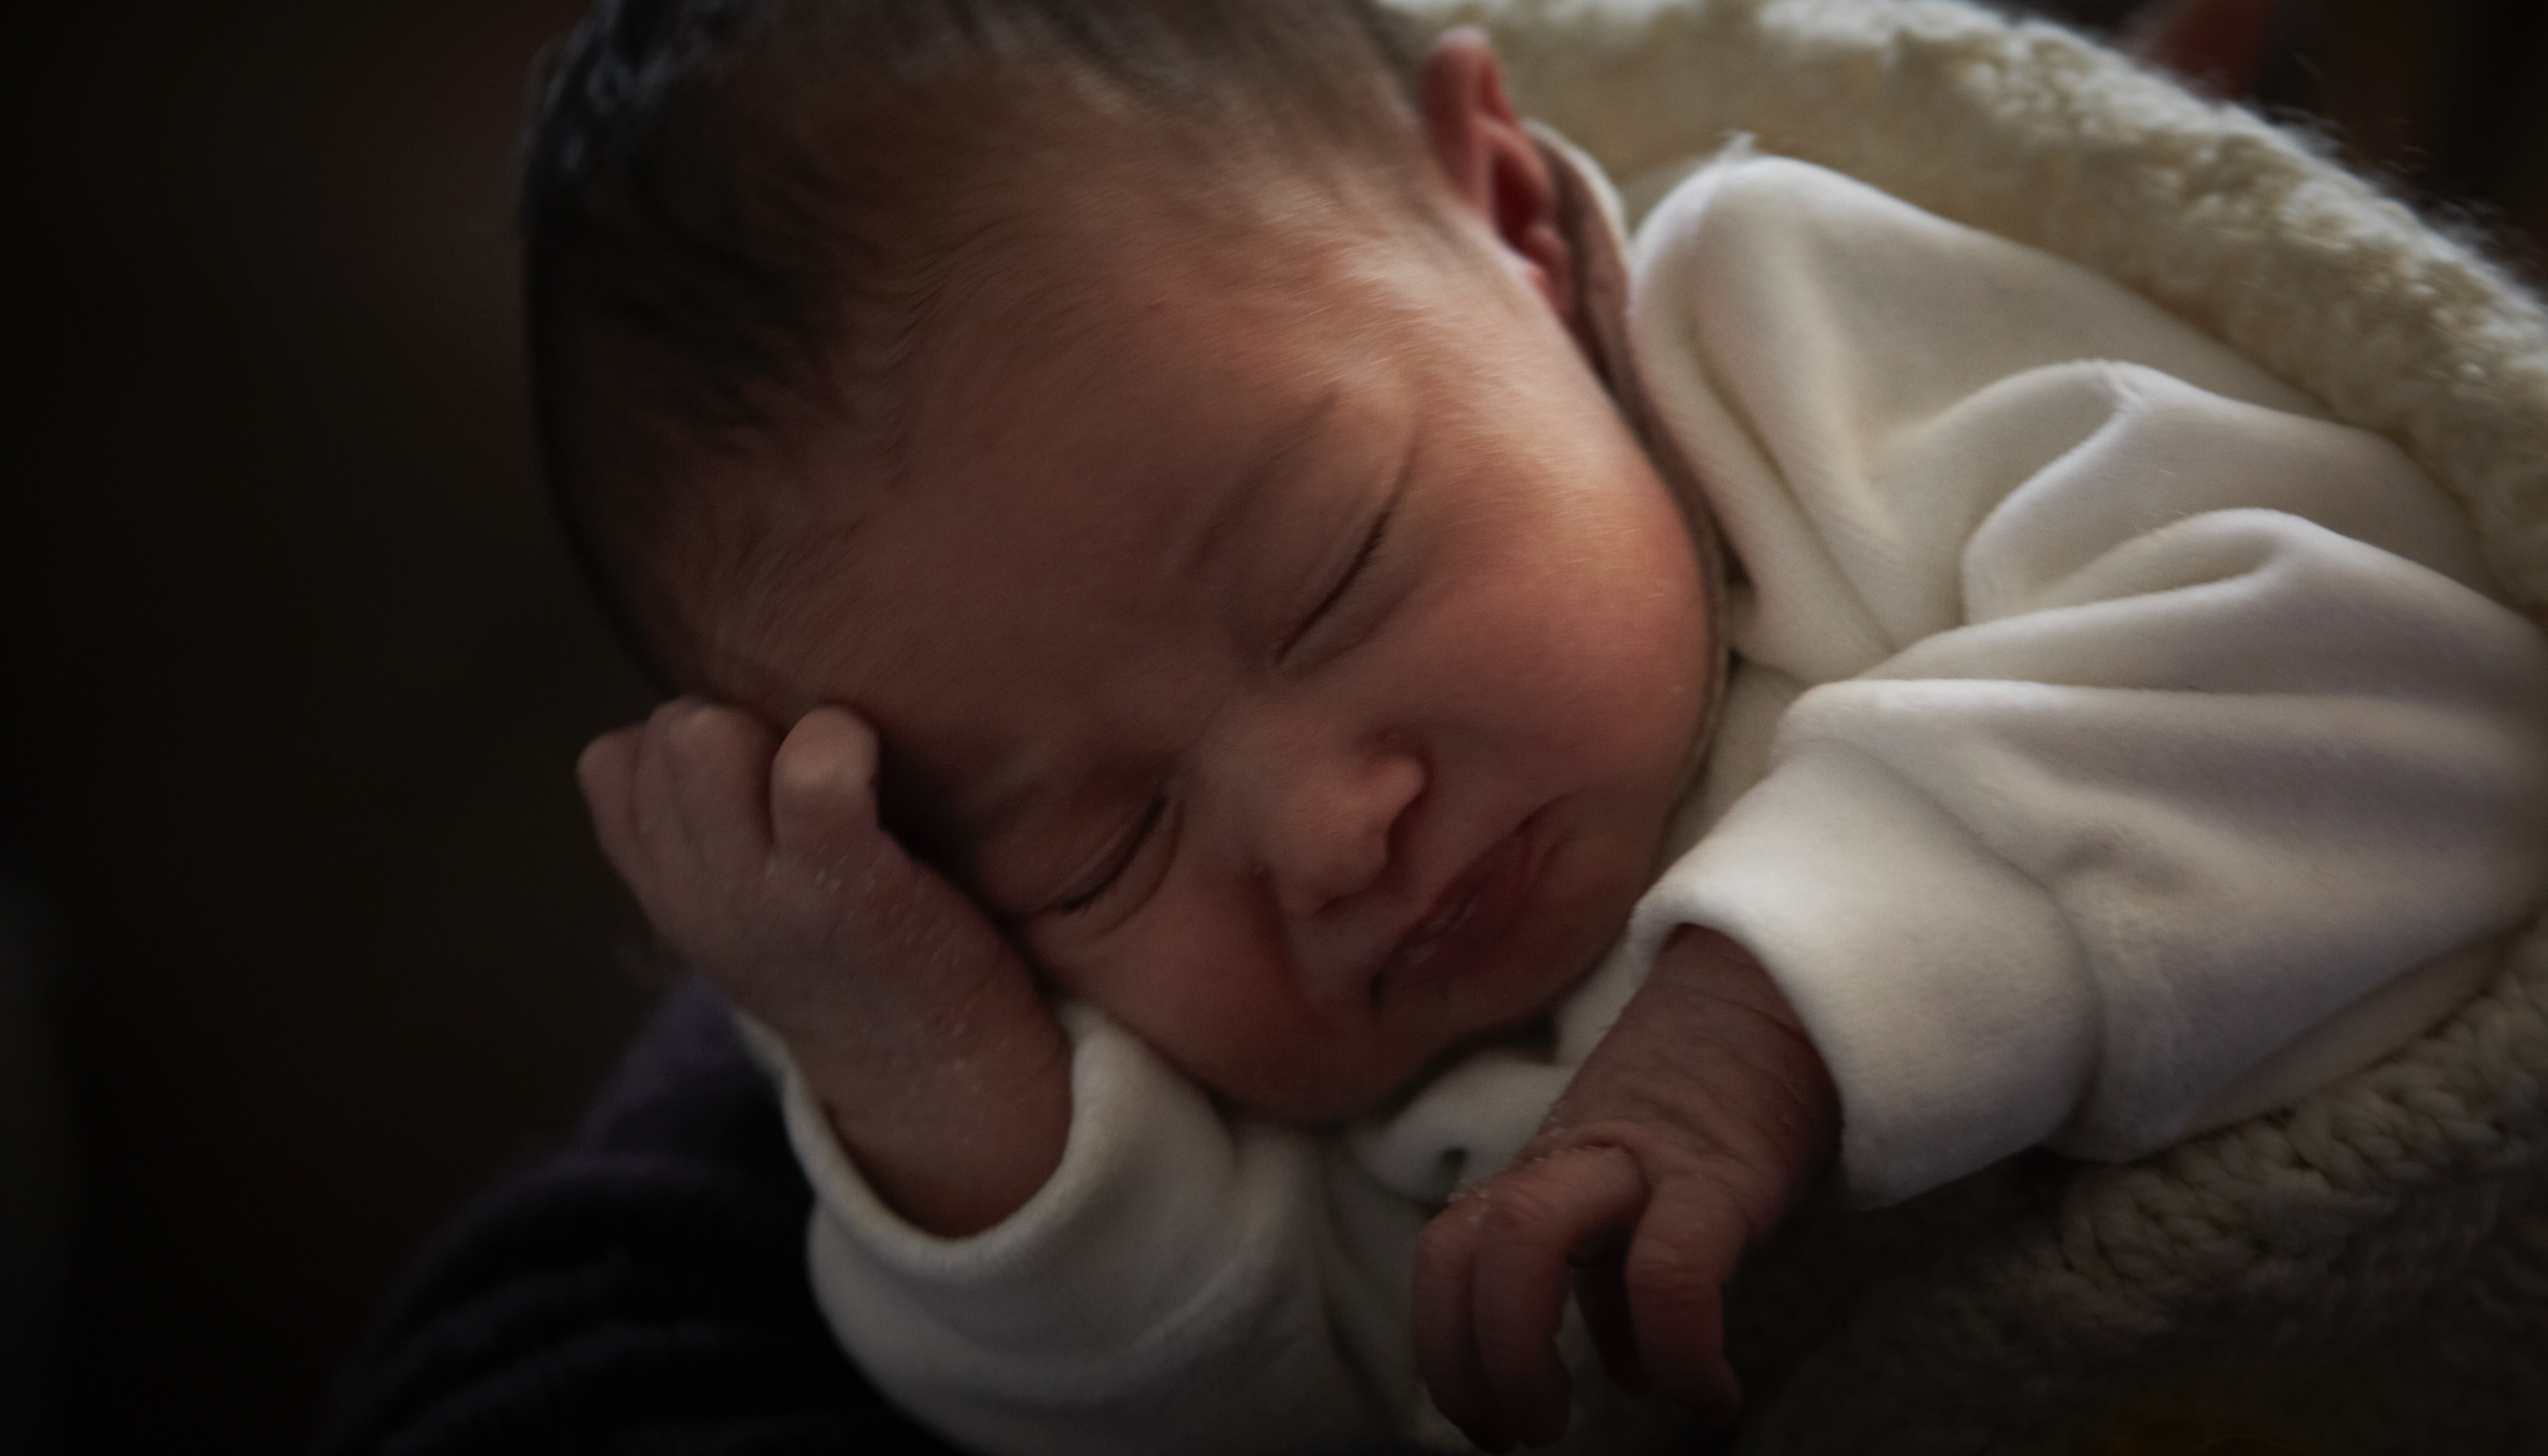
person, portrait, child, facial expression, sleep, infant, toddler, eye, skin, organ, emotion, interaction, human action